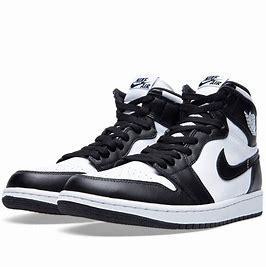
Brand: Jordan
Model: Air 1 Mid Retro Basketball